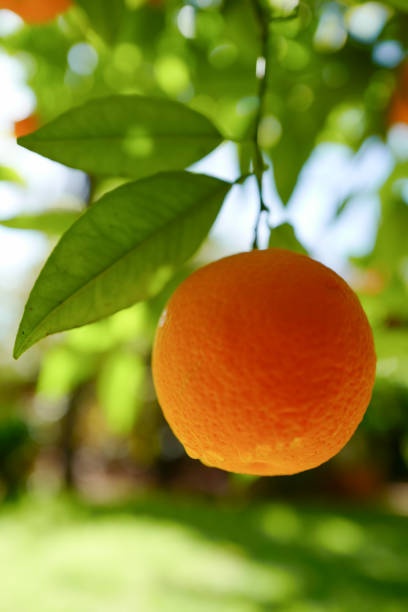
Label: mandarine